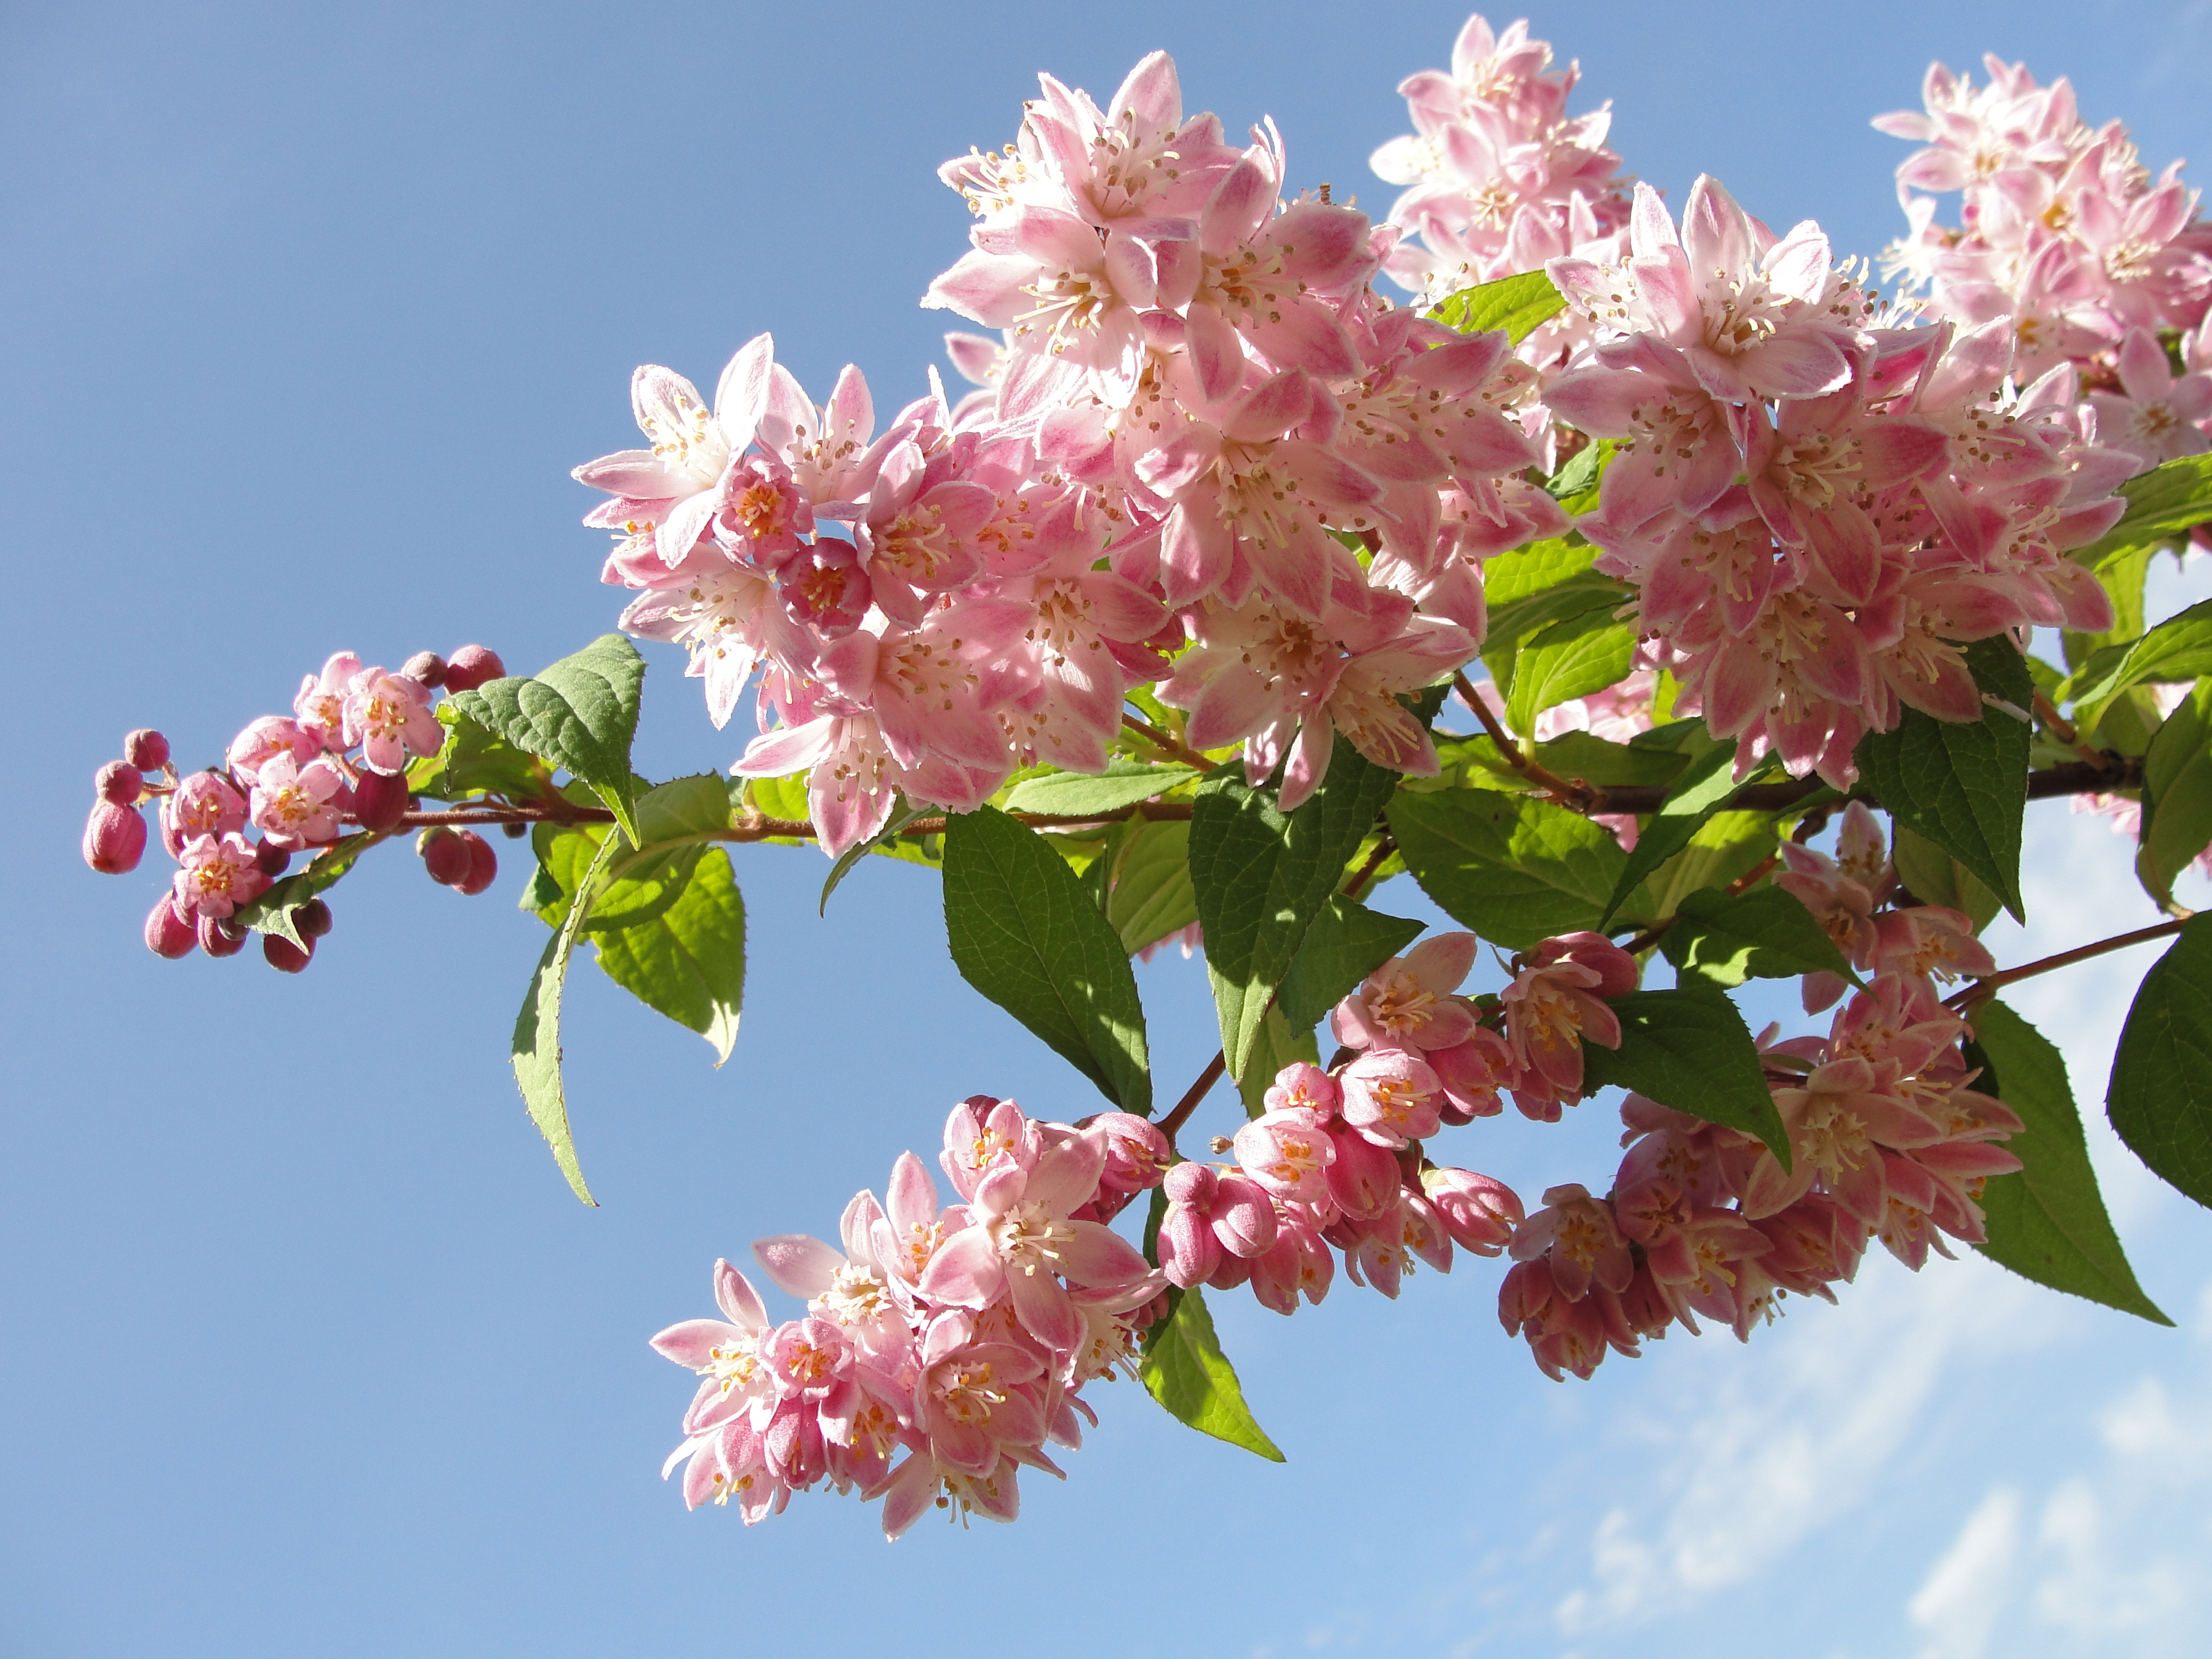
strawberry, fields, pink, blossom, spring, cherry blossom, flower, branch, plant, tree, sky, twig, prunus